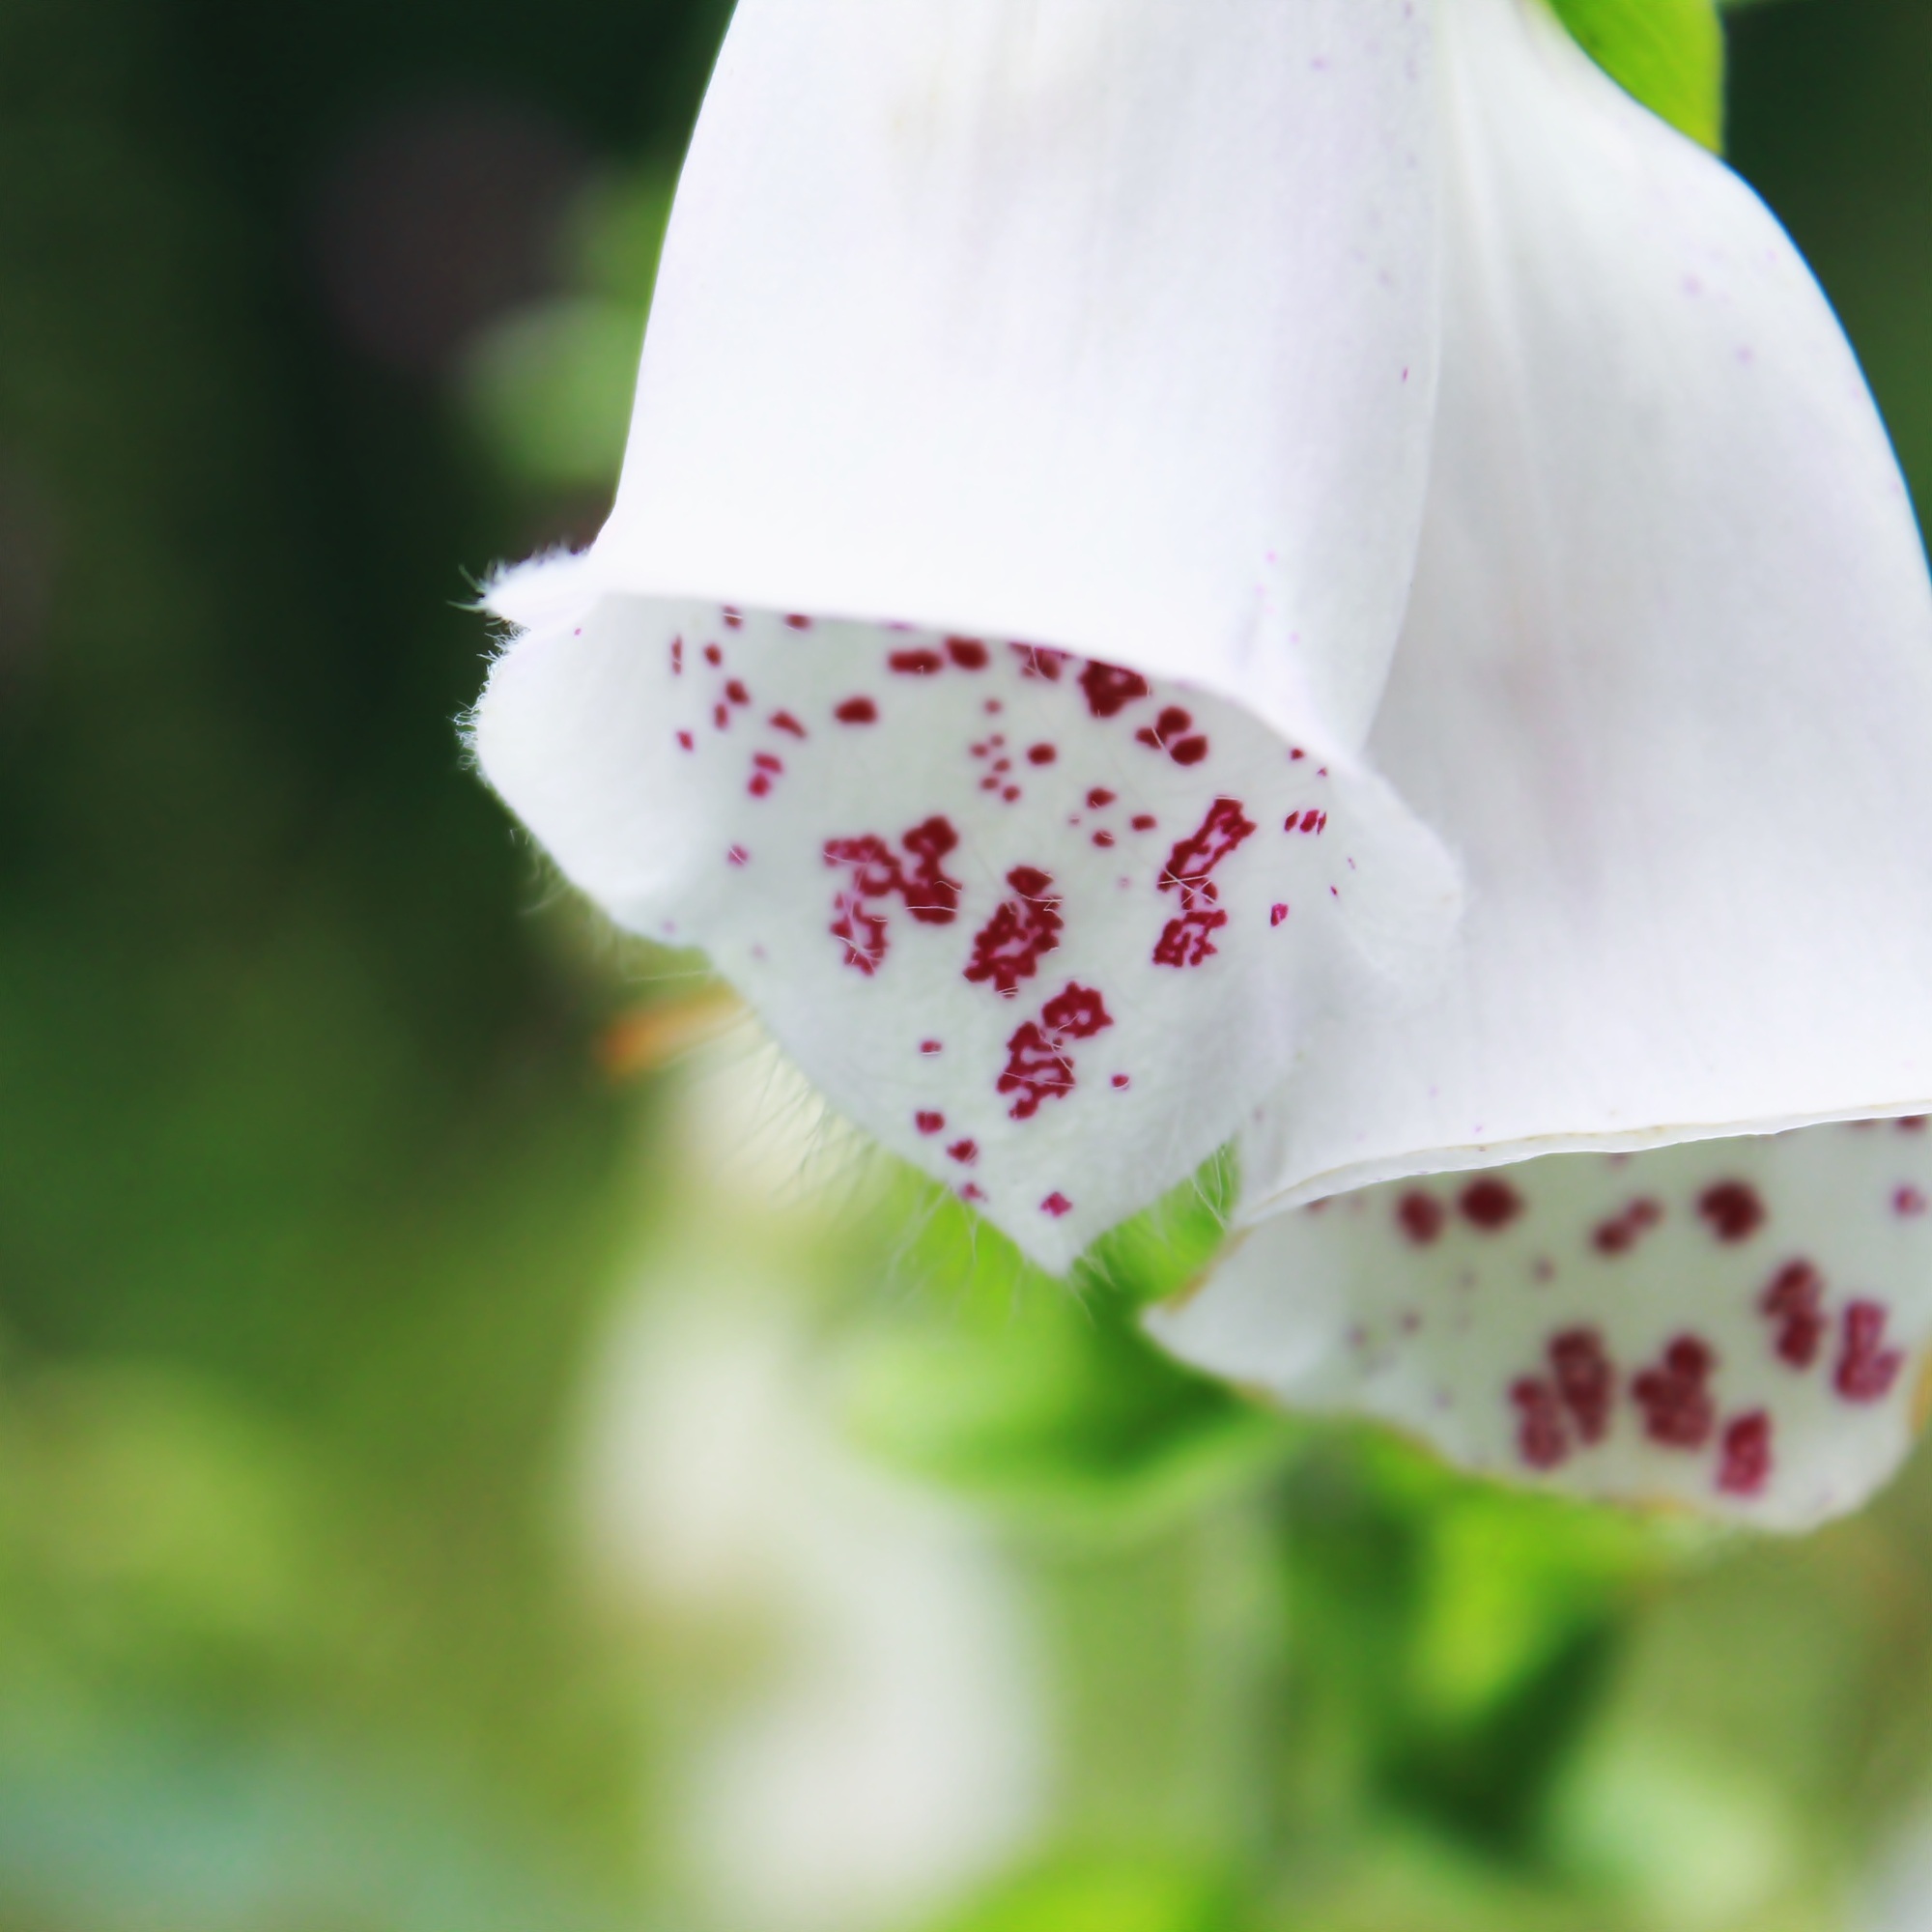
nature, blossom, plant, white, photography, leaf, flower, petal, bloom, summer, green, botany, garden, close, flora, wildflower, close up, lily, flower garden, thimble, arum, macro photography, flowering plant, cinquefoil, plant stem, land plant